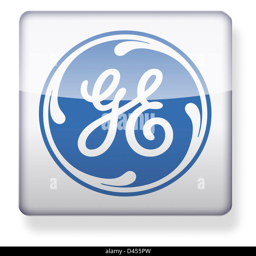
logo as an app icon .